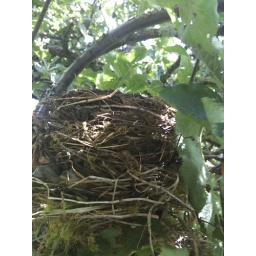
Robin's nest in our apple tree